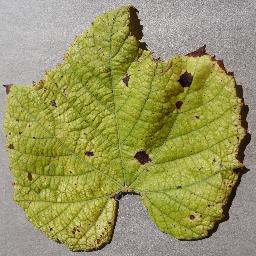
Label: Grape___Leaf_blight_(Isariopsis_Leaf_Spot)